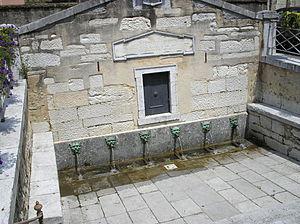
Le Hédas est l'un des quartiers historique de la ville de Pau, situé dans le département français des Pyrénées-Atlantiques. Le quartier est situé dans la ville basse et a longtemps eu mauvaise réputation. L'architecture typique du quartier offre des façades de galets uniques.